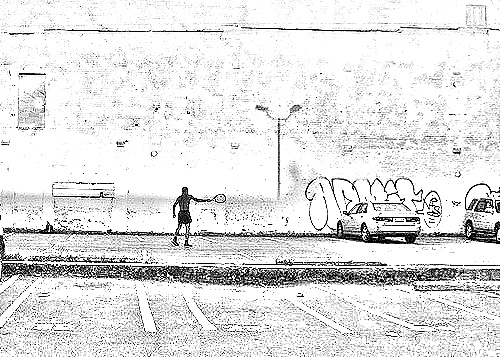
Portrait style: Sketch Portrait